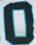
Number: 0